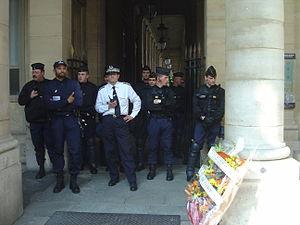
Marche contre les DRMs et la loi DADVSI (de la Place de la Bastille au Ministère de la Culture).
En France, le rôle de la police est défini par l'article 12 de la Déclaration des droits de l'homme et du citoyen du 26 août 1789 : « La garantie des droits de l'homme et du citoyen nécessite une force publique ; cette force est donc instituée pour l'avantage de tous, et non pour l'utilité particulière de ceux à qui elle est confiée. »